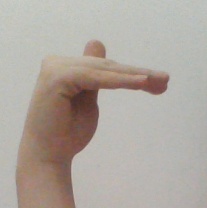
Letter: khaa